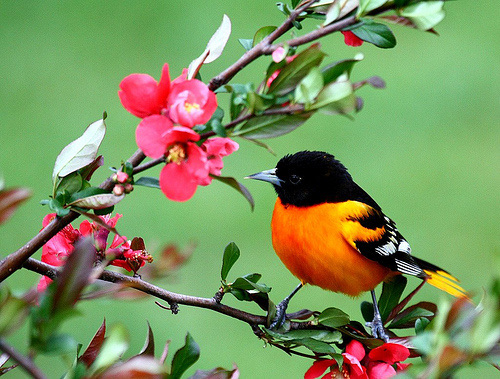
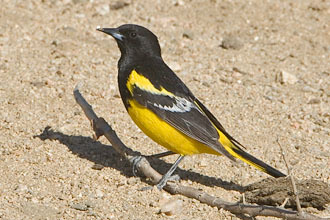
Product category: misc
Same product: yes